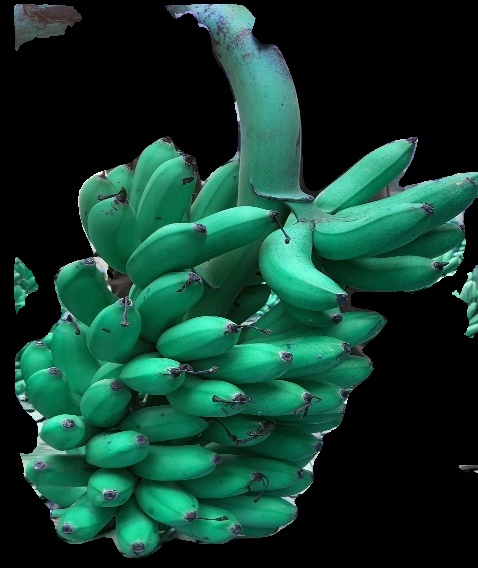
Variety: rasbale
Grade: grade1